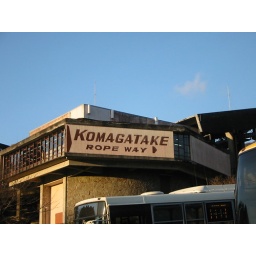
Going to a cable car in the sky in Hakone, Japan